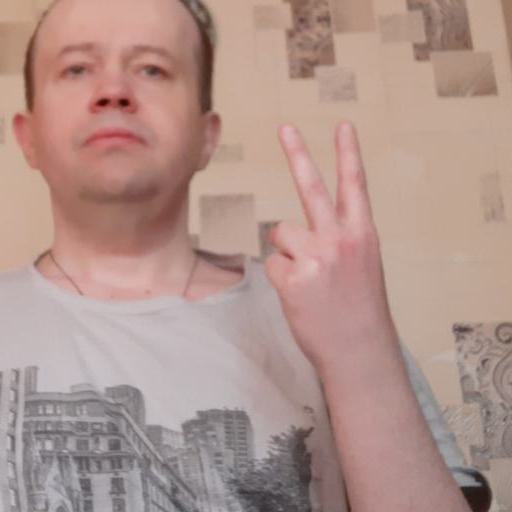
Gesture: peace_inverted